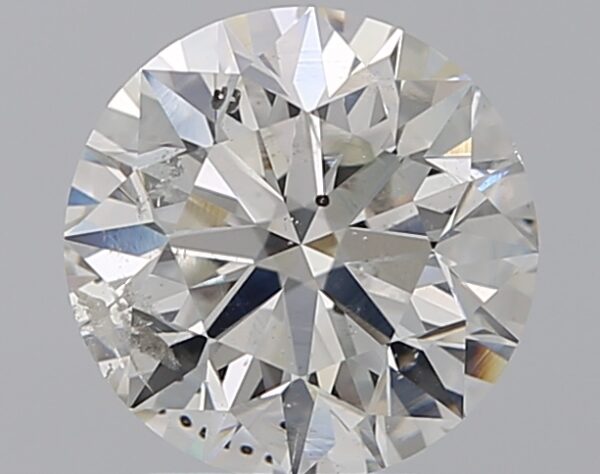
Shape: round
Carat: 2
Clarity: SI2
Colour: G
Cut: EX
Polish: EX
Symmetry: EX
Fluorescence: N
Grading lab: GIA
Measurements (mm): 7.97 x 8.02 x 5.05